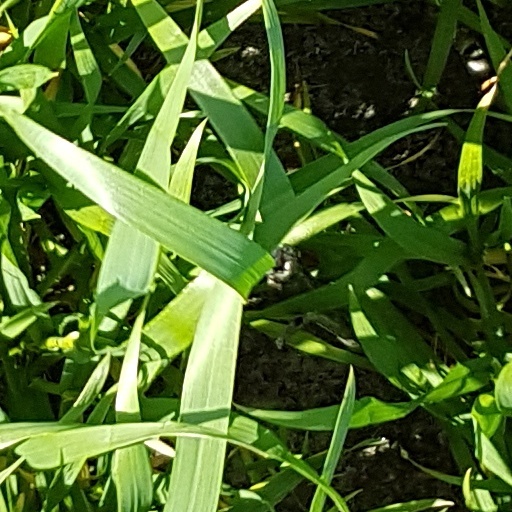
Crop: wheat